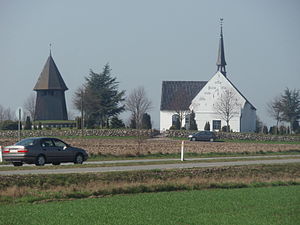
Egen Kirke
Egen Kirke med klokkehus af eg
Egen Kirke på Als. April 2009
Egen Kirke er en kirke i Egen Sogn i landsbyen Egen umiddelbart syd for den tidligere stationsby Guderup på Als i Sønderborg Kommune. Indtil Kommunalreformen i 1970 lå kirke og sogn i Als Nørre Herred.